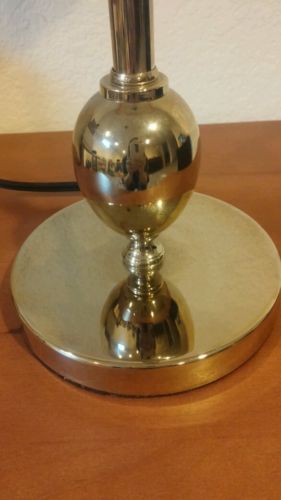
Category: lamp